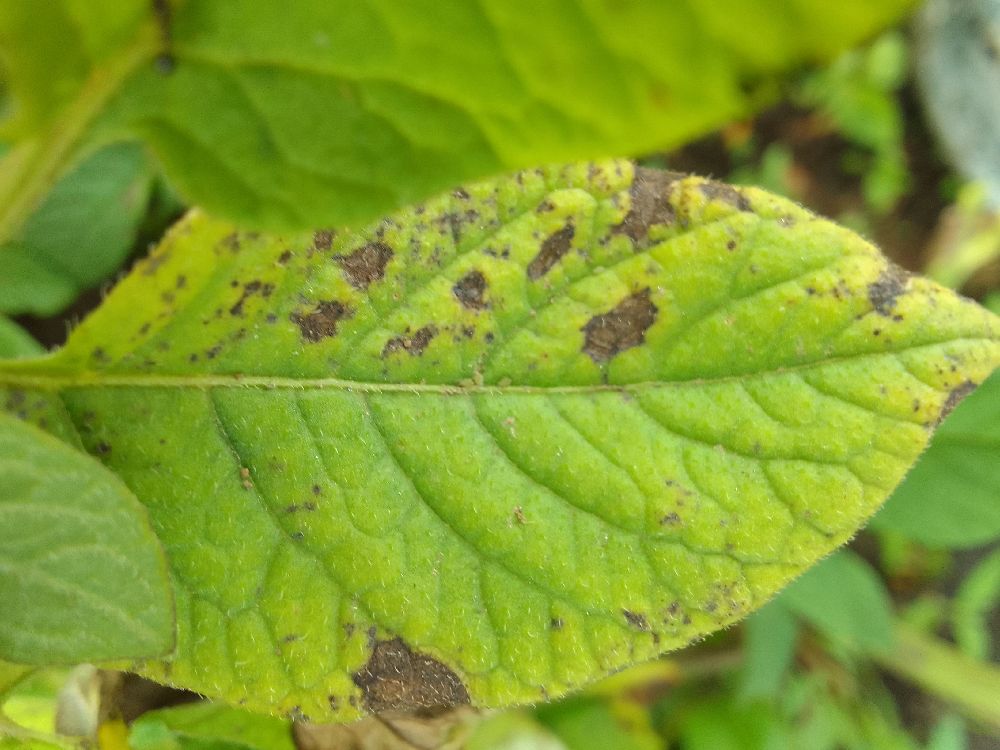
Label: Early blight